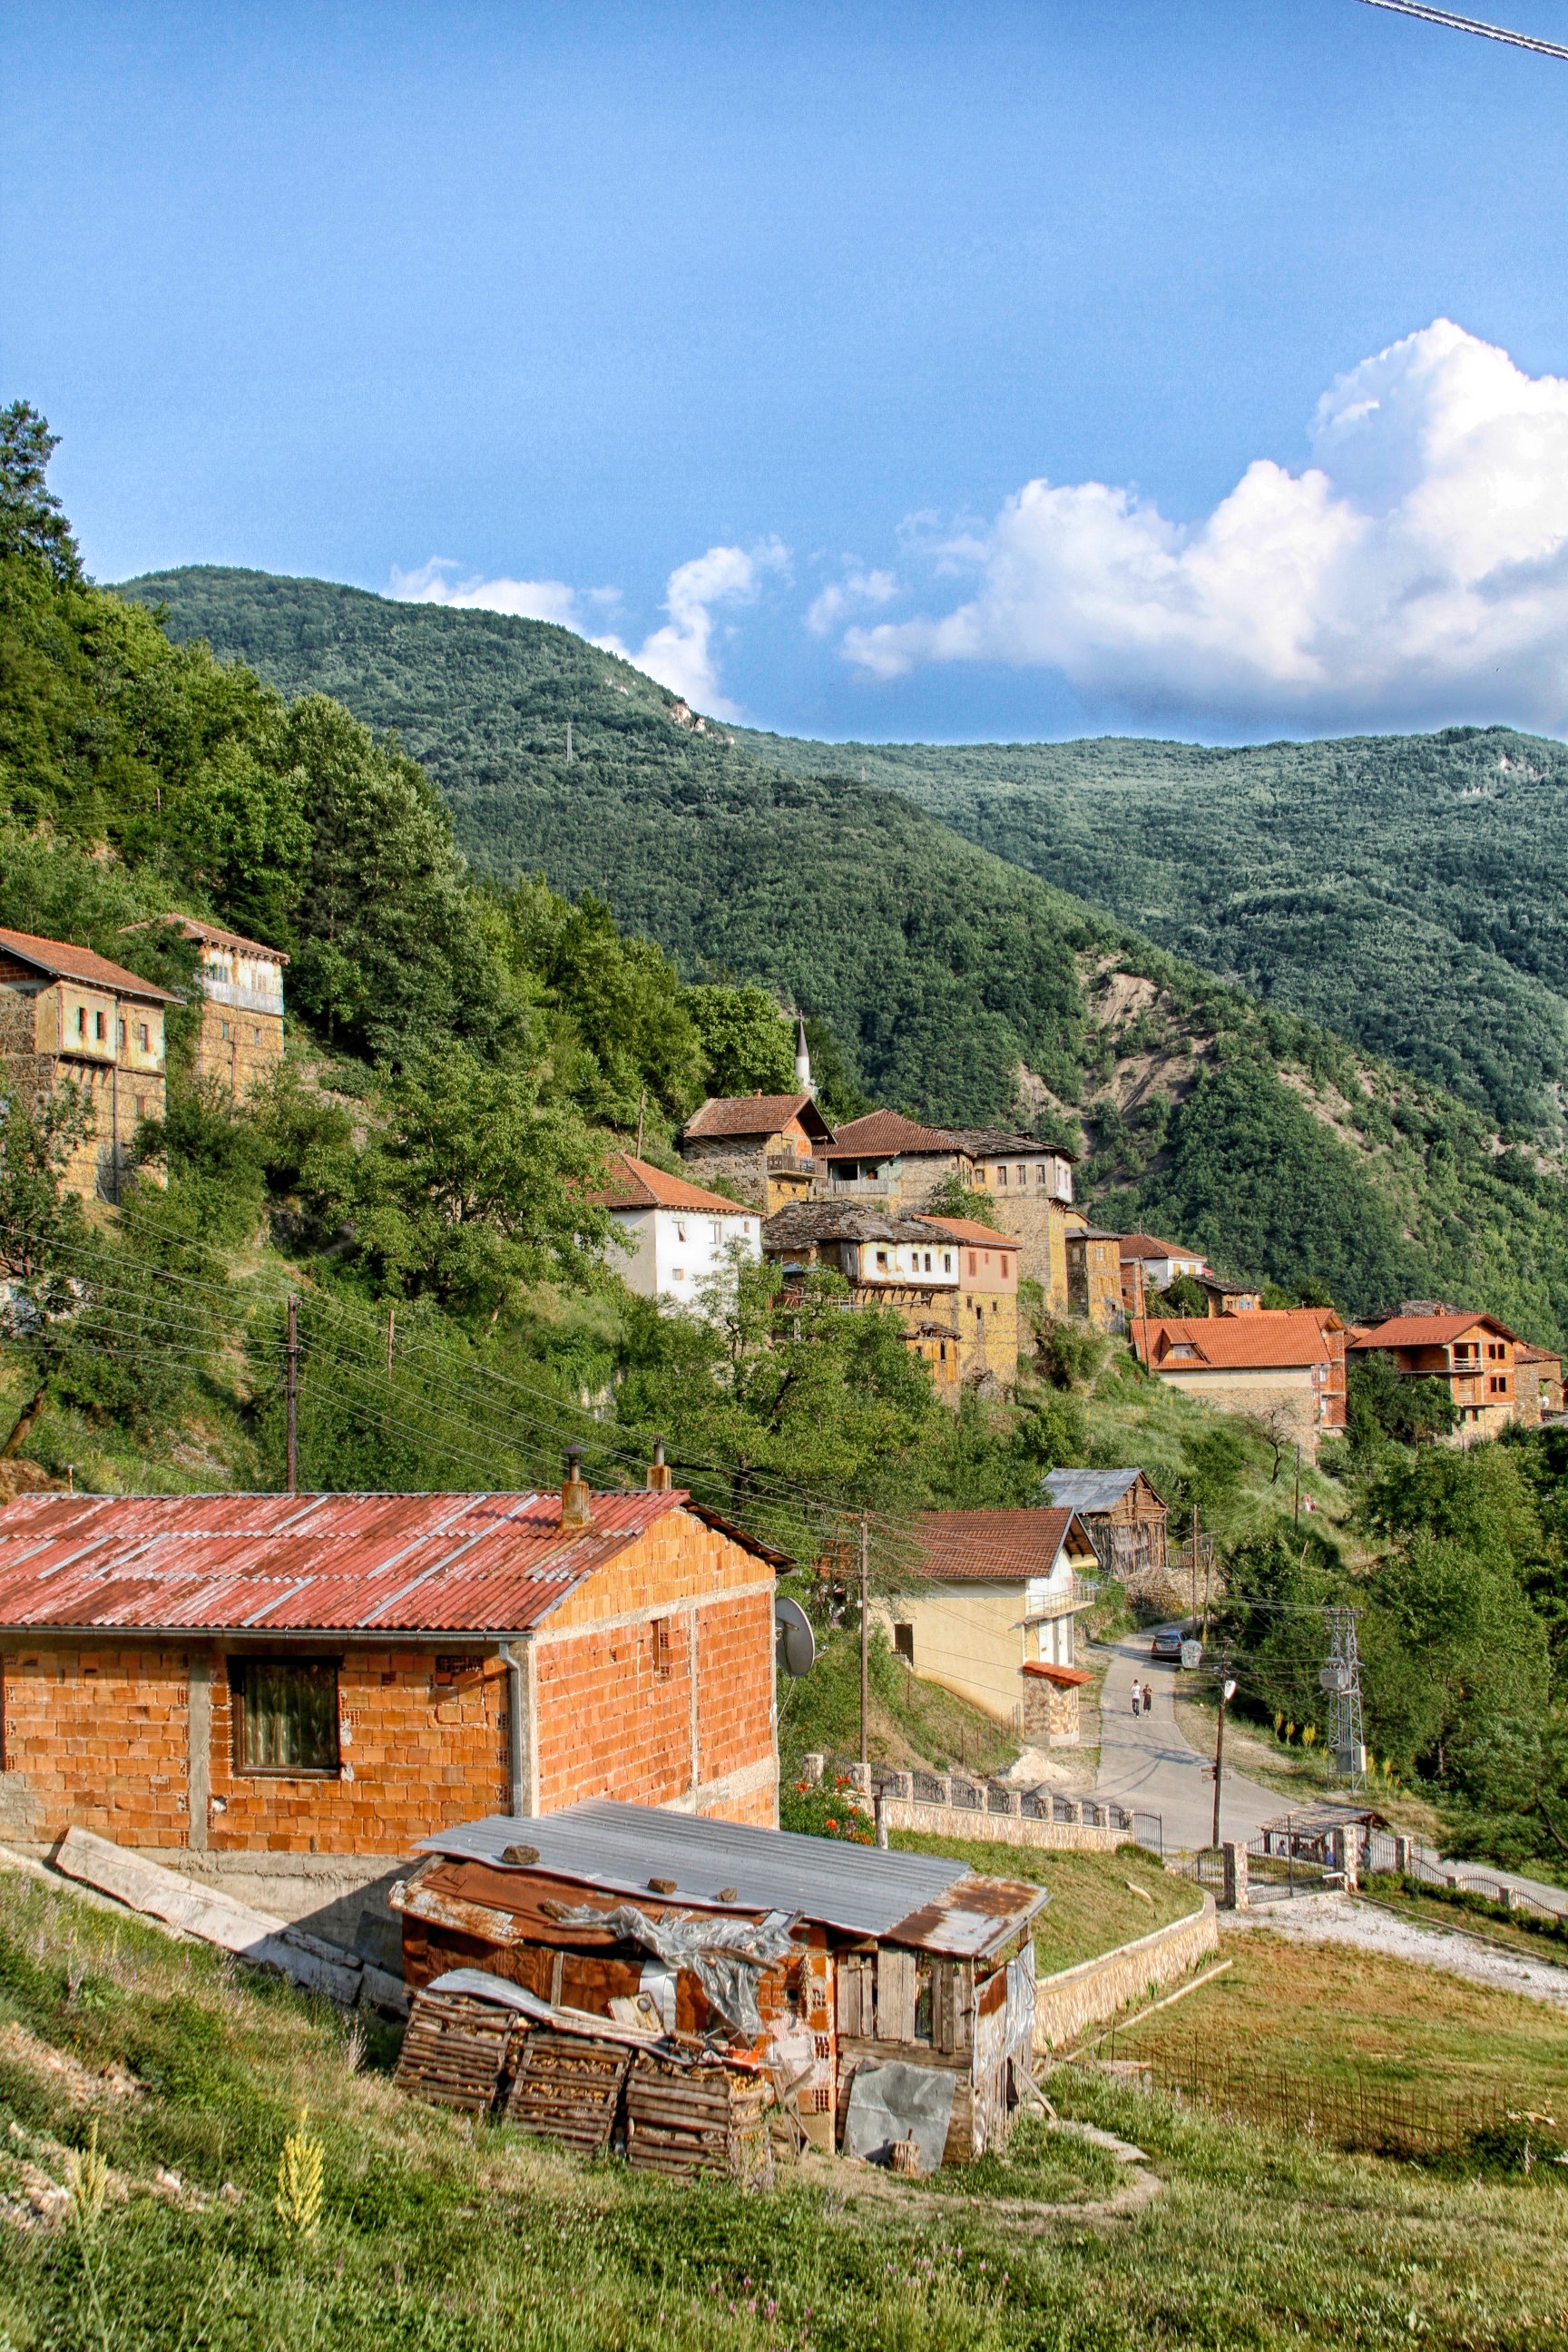
landscape, nature, forest, mountain, architecture, hill, town, valley, mountain range, summer, vacation, village, spring, scenic, tourism, trees, woods, outside, hdr, buildings, mountains, alps, ruins, ravine, macedonia, rural area, geographical feature, human settlement, mountainous landforms